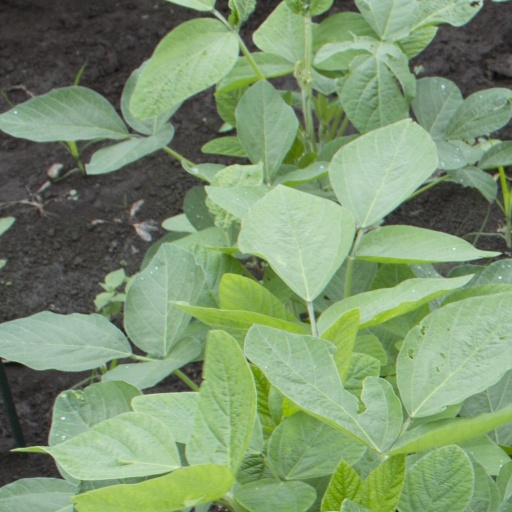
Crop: soybean